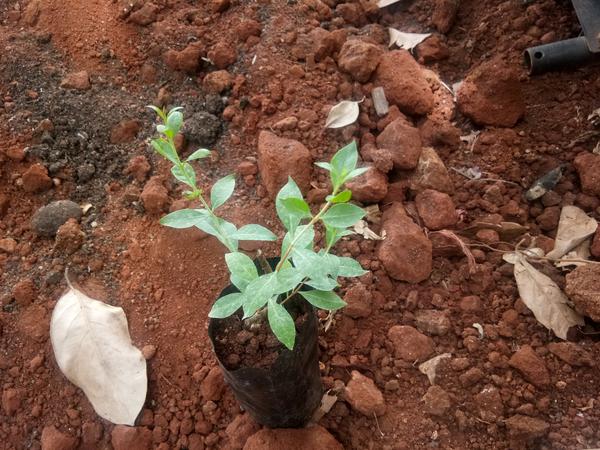
Plant: Henna